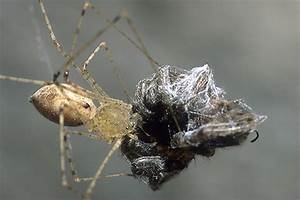
Label: spider